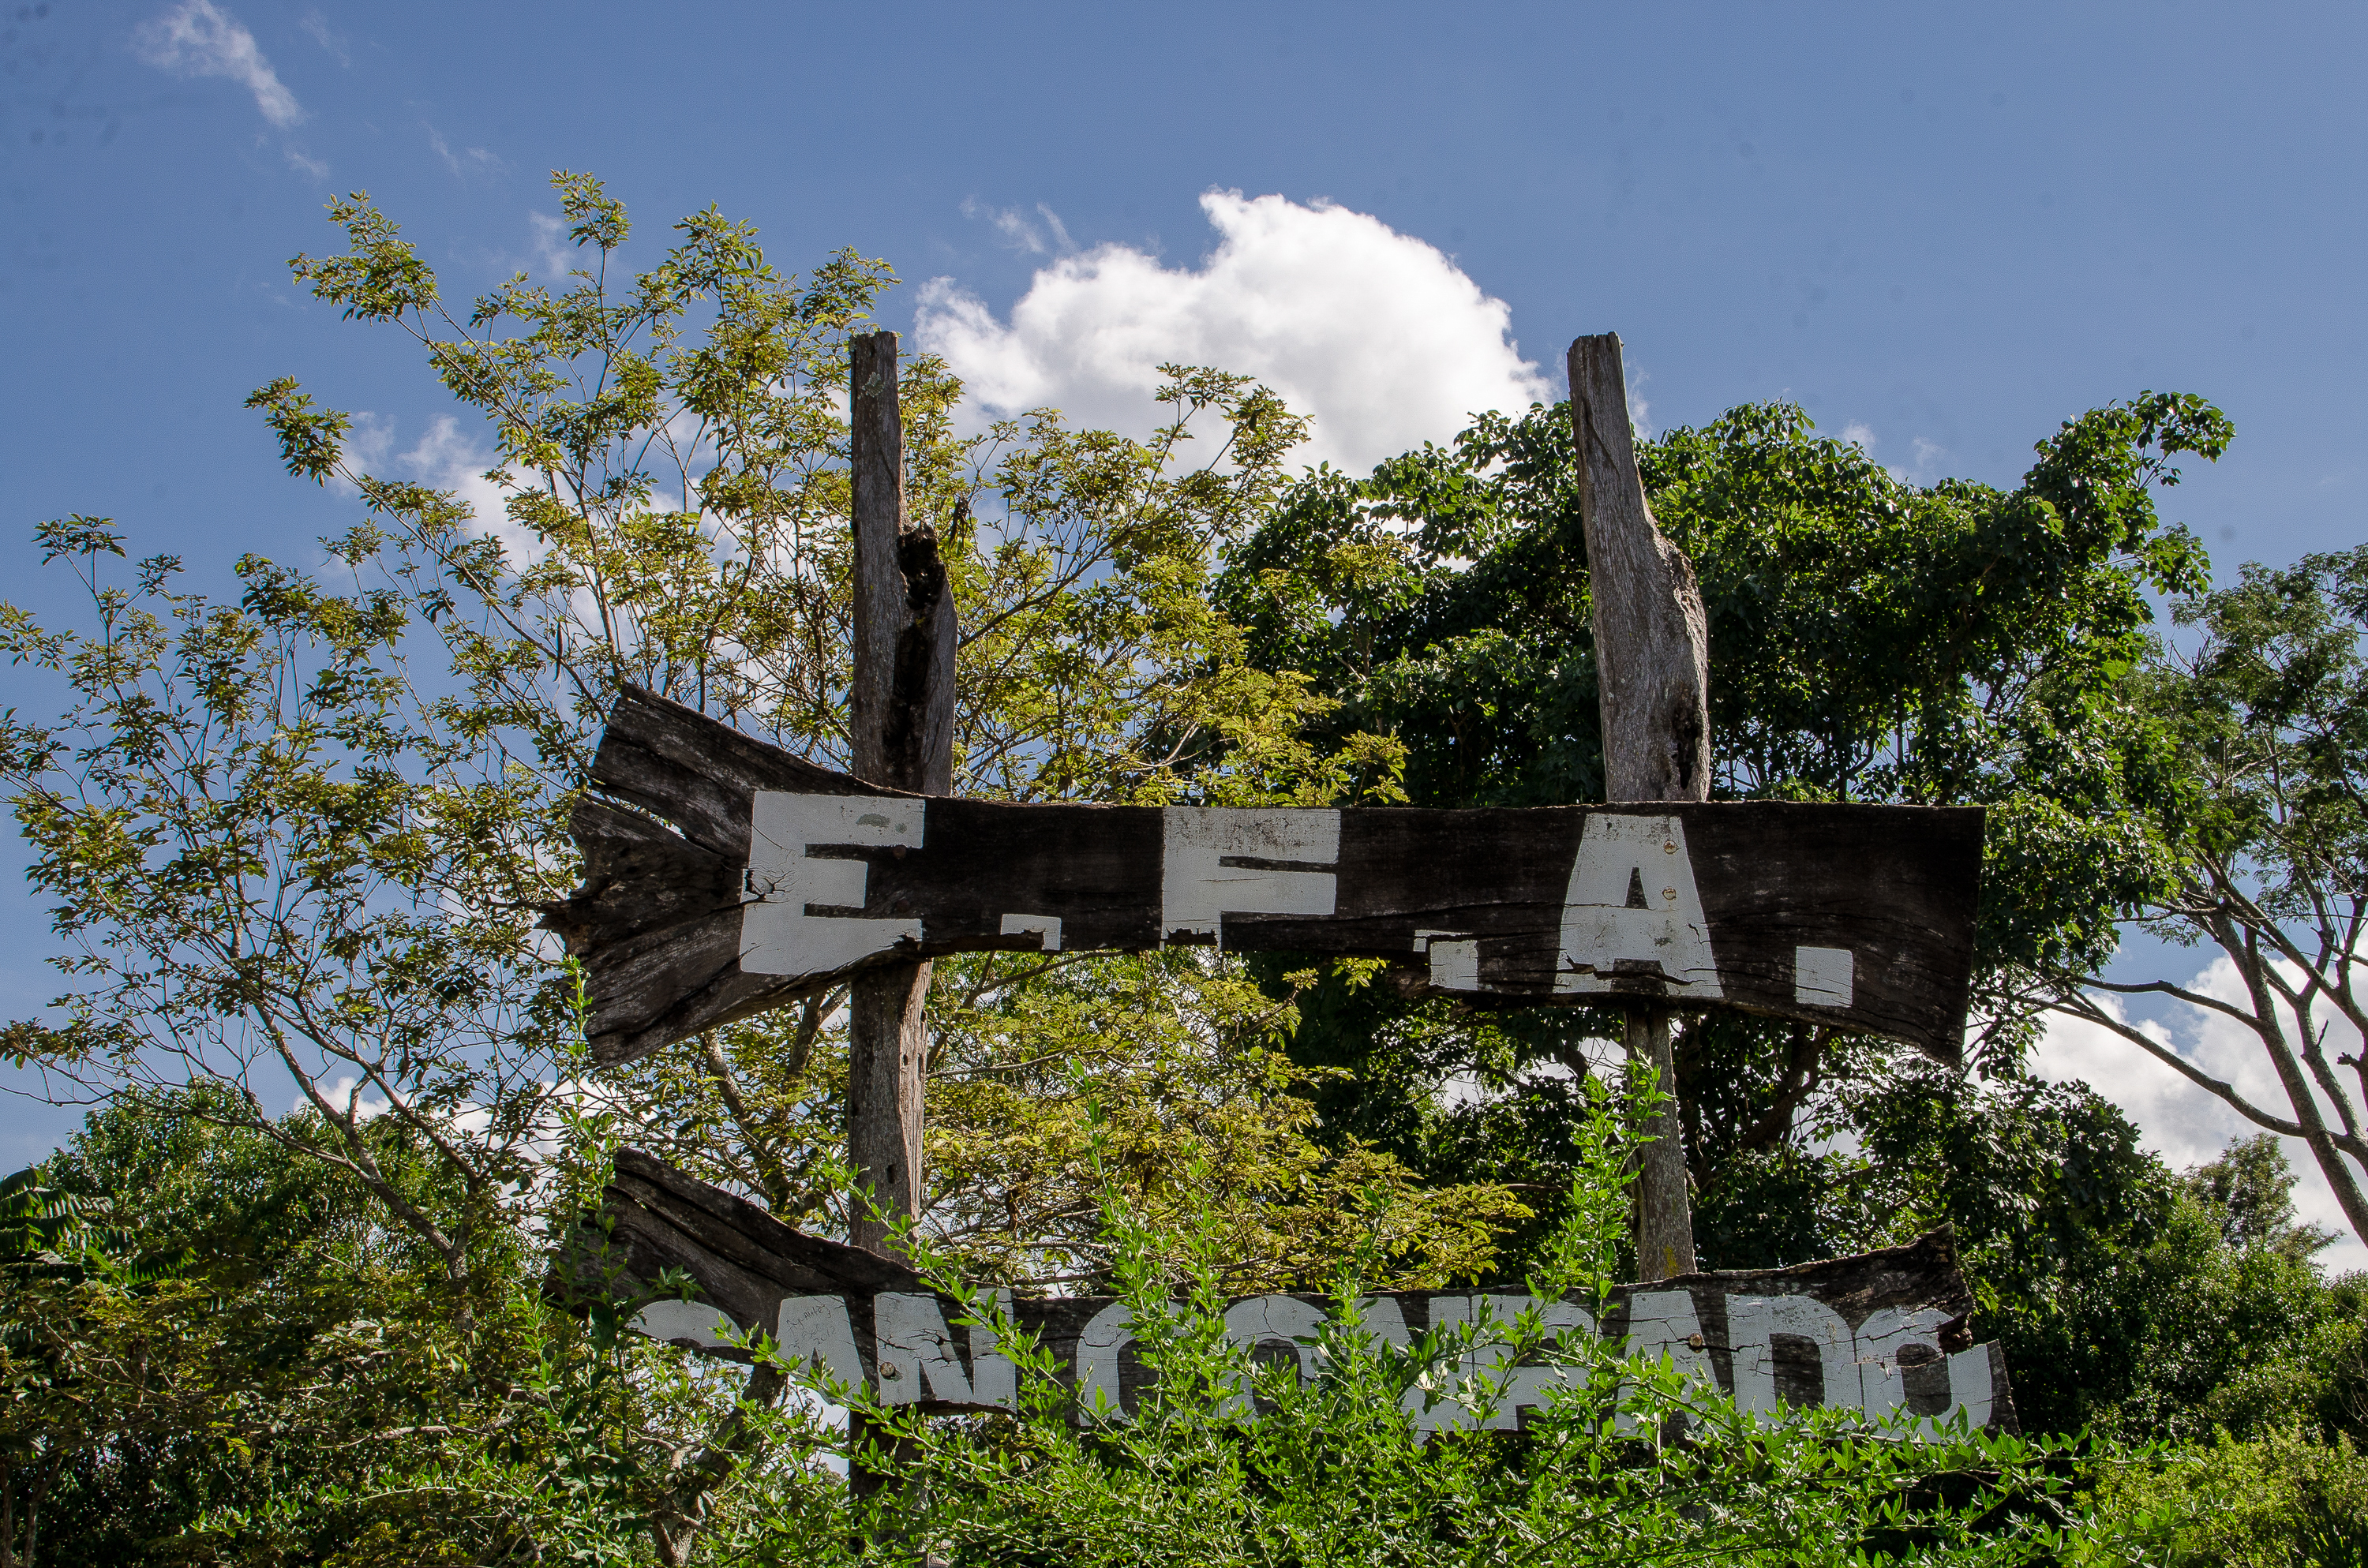
tree, argentina, estate, misiones